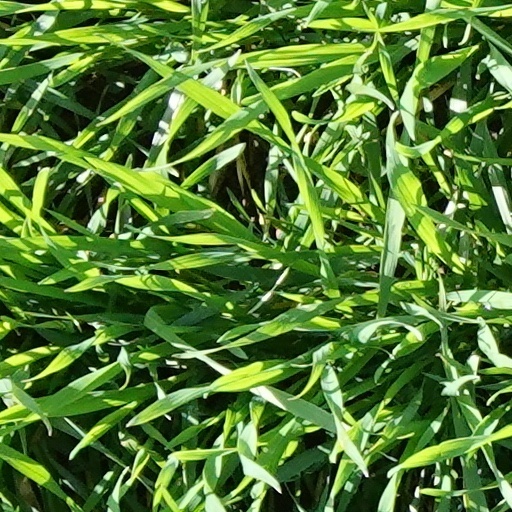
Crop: wheat